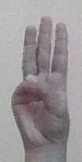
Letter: thaa